Mathias Loras

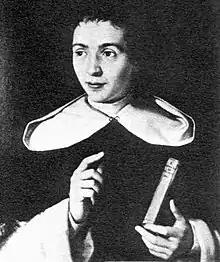
Venerable Rev. Samuel Charles Mazzuchelli, OP

In 1837, the third Provincial Council of Baltimore recommended to the pope that new dioceses be created due to the expansion of the United States. Pope Gregory XVI established the Diocese of Dubuque on July 28, 1837, and Loras was named its first bishop. He was consecrated on December 10, 1837, by Portier in Mobile. The principal co-consecrator was the bishops Antoine Blanc of New Orleans, assisted by John Stephen Bazin of Vincennes.